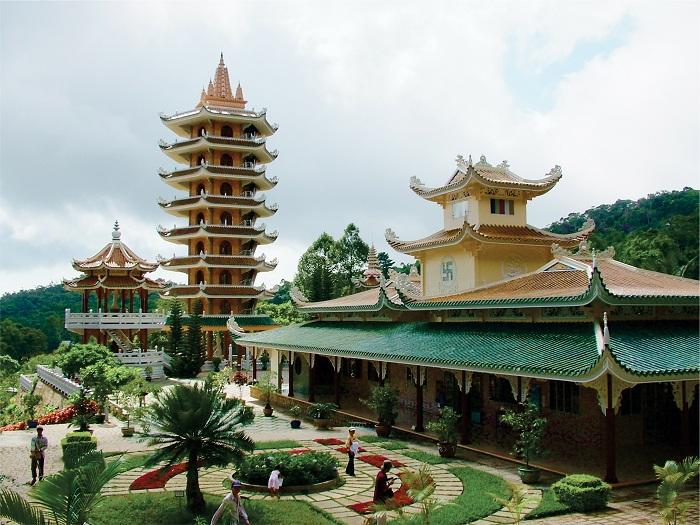
có một vài người đang xuất hiện ở trong bức ảnh